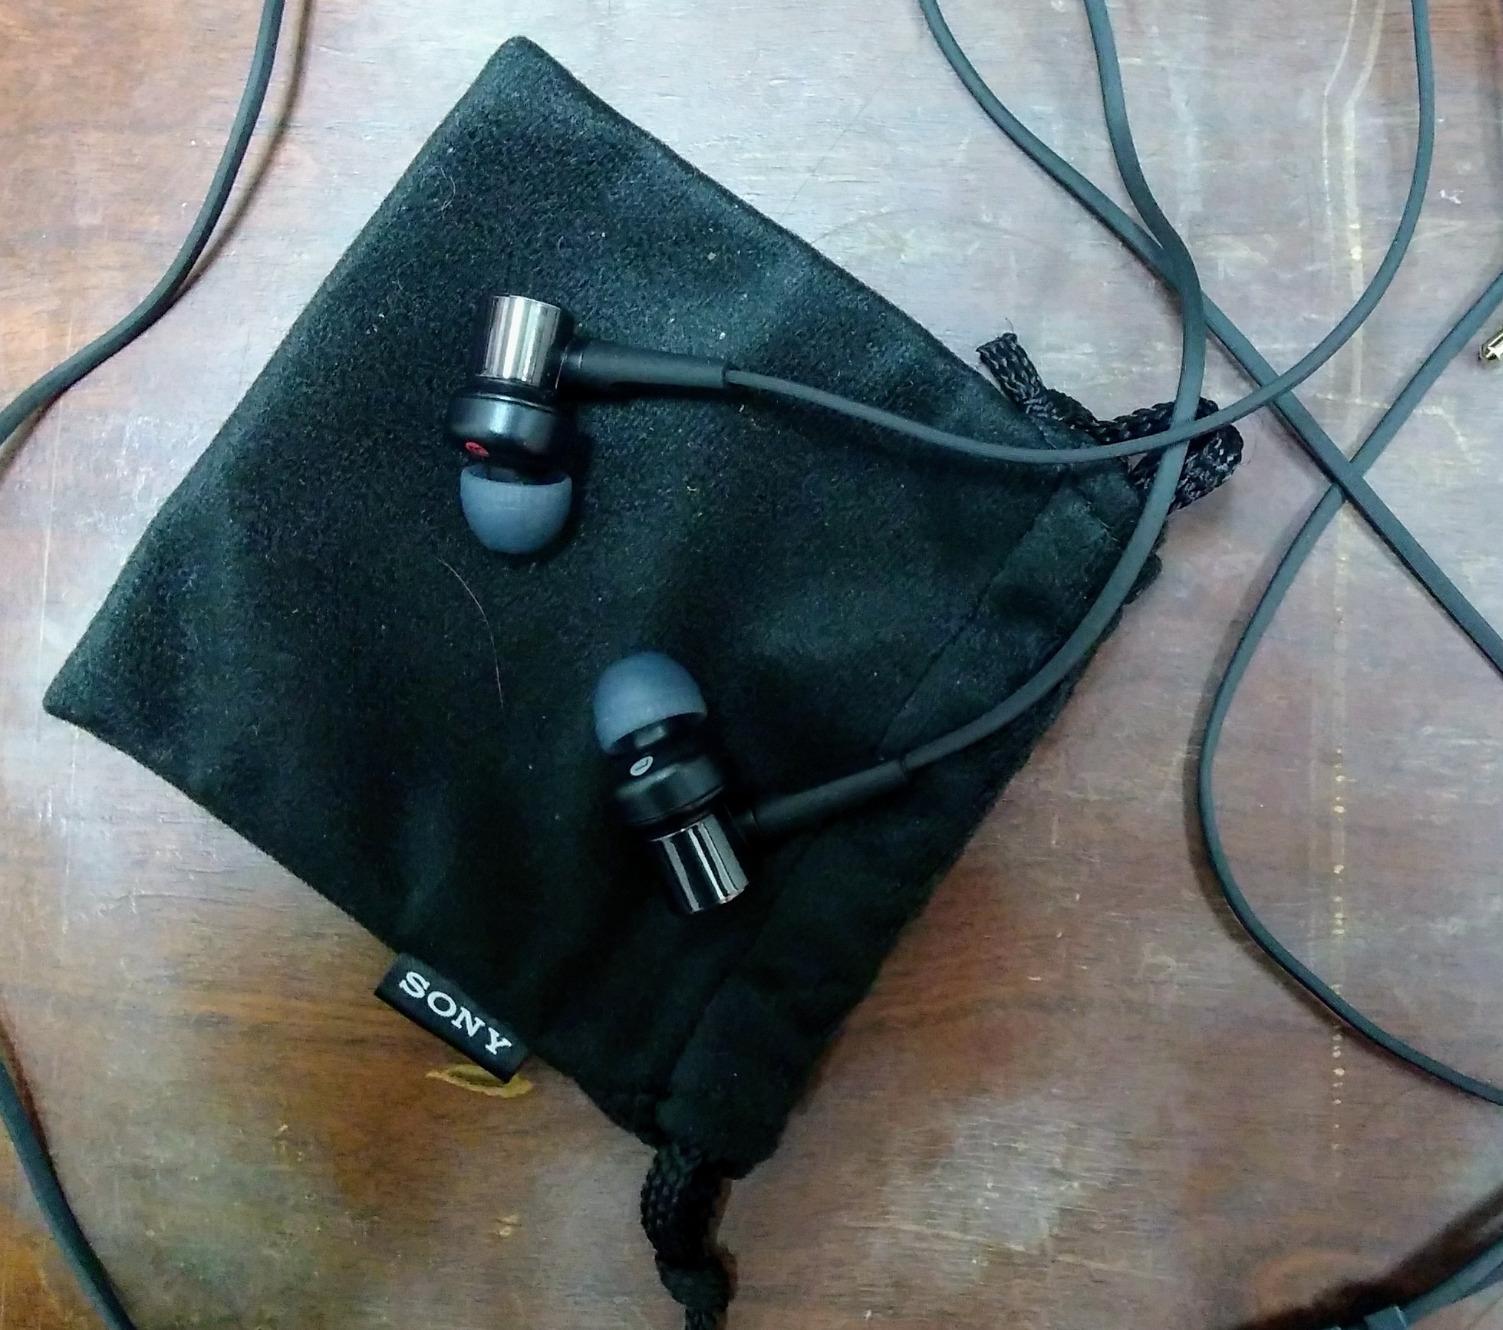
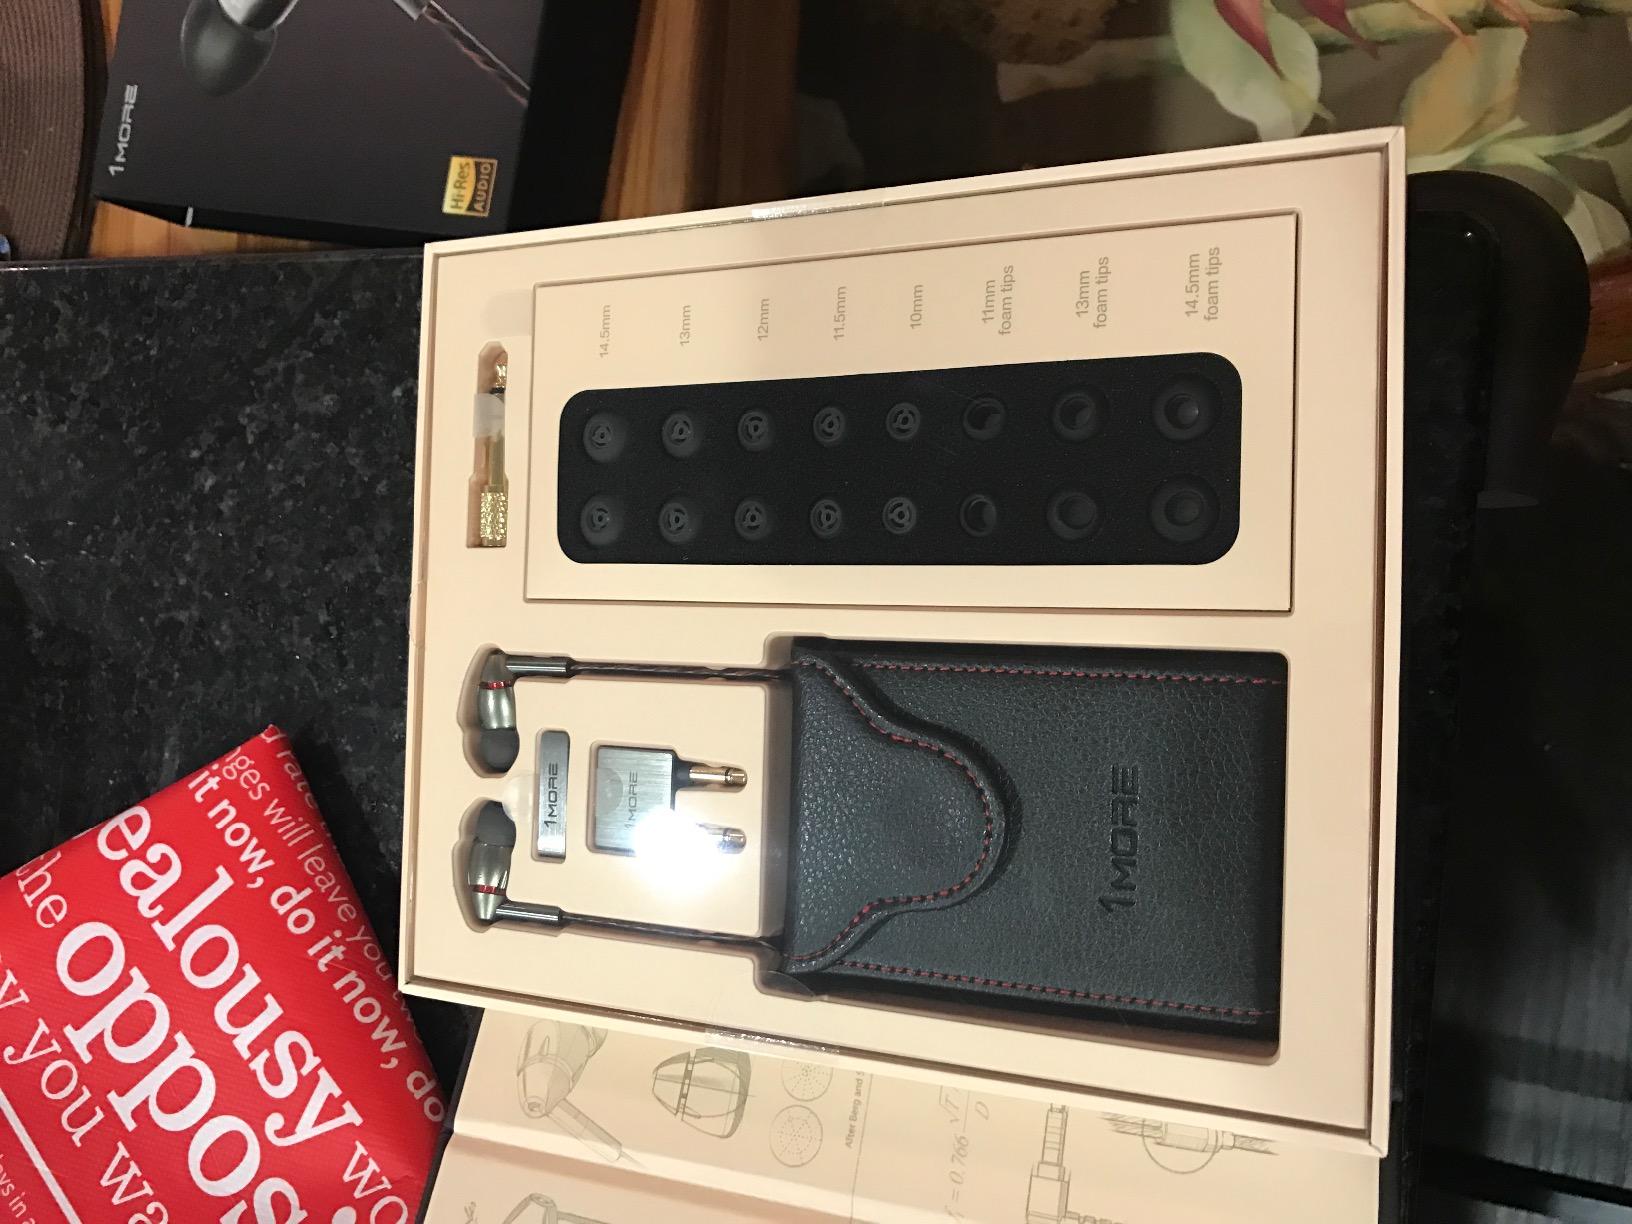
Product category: headphones
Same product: no